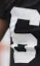
Number: 6